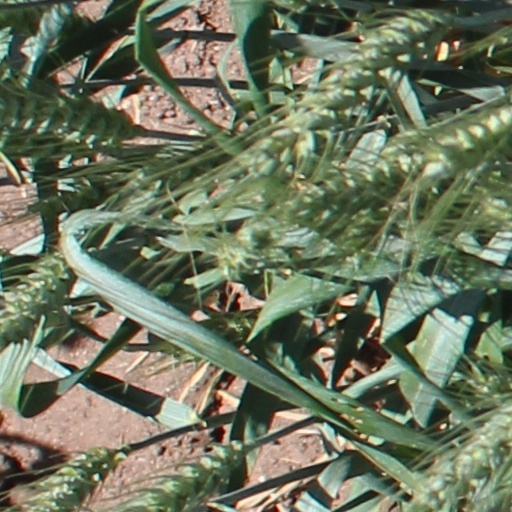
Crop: wheat